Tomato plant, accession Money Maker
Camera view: horizontal (90 deg, fisheye); turntable rotation: 300 degrees
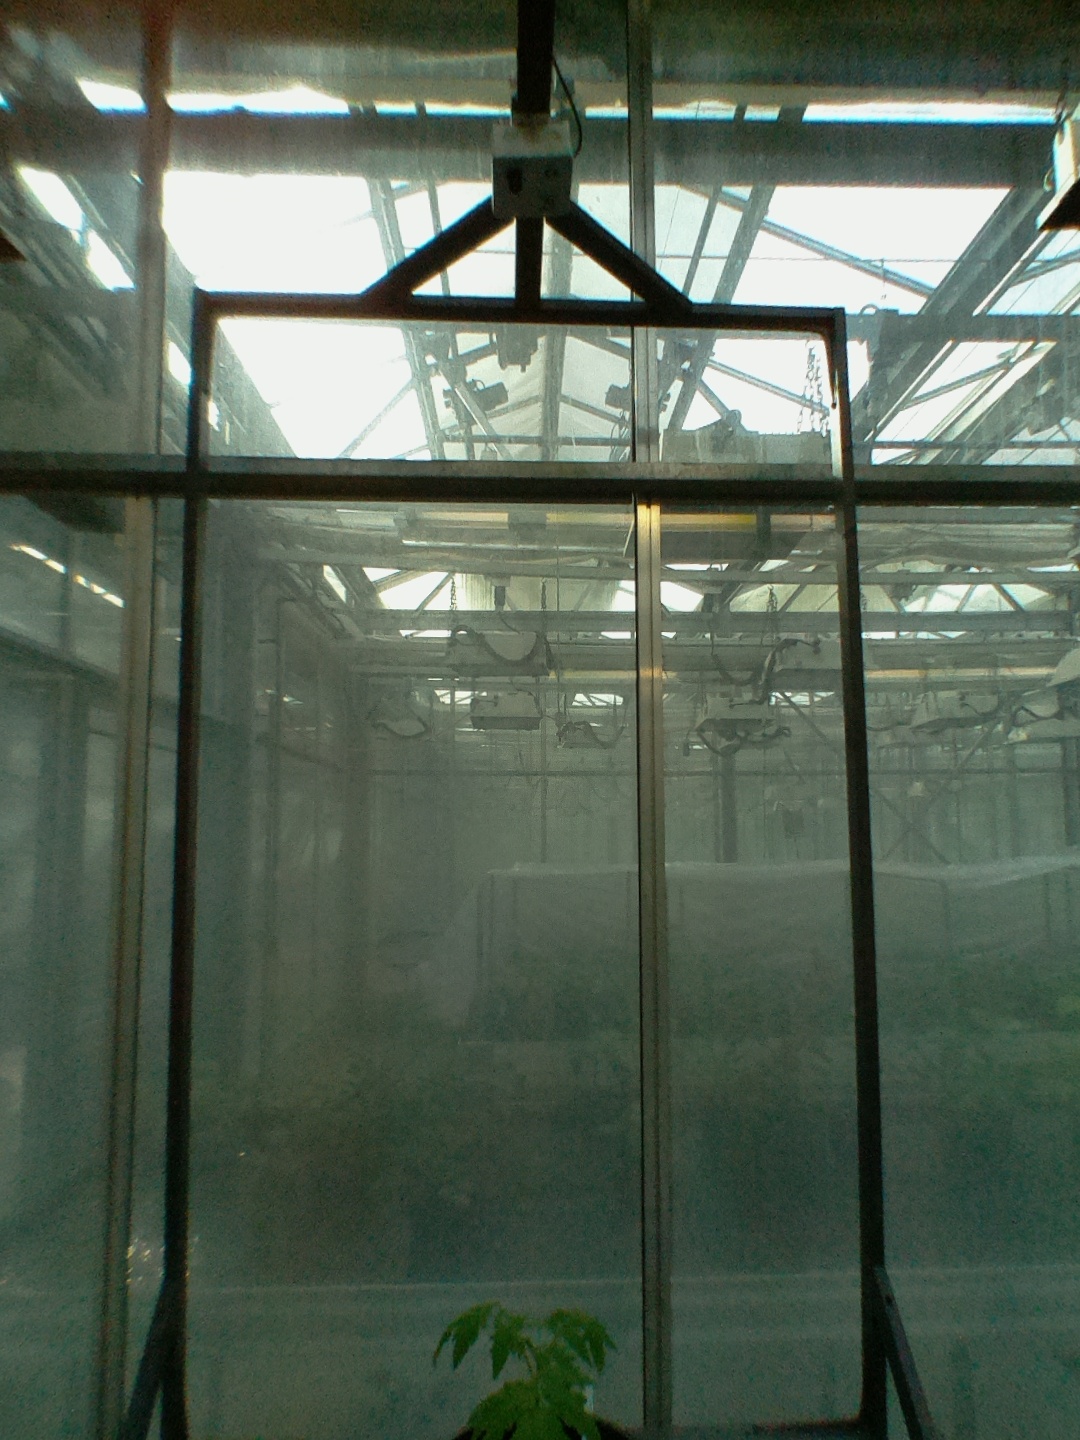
BBCH growth stage 13: 6 of true leaves visible